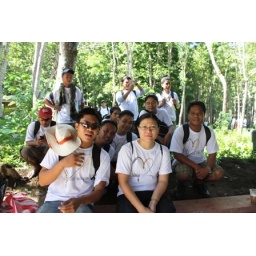
Dranix arj marketing tree planting in maasin water shed during 11th anniversary